Forge Hill

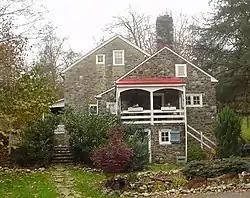
Photo is of gatehouse "Little Forge Hill," November 2009

Forge Hill is a historic home located at Wawa, Delaware County, Pennsylvania. It was built between 1798 and 1800, and is a -story, fieldstone dwelling with a -story ell added in 1936, during a complete restoration.